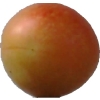
Label: cherry_wax